A4/M4 (Sydney)

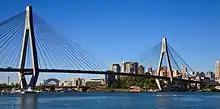
Anzac Bridge carries the A4 into the Sydney city centre.

The earliest route allocation of M4/A4 is National Route 32. It was introduced in 1954 with other National Routes. Most of the 1954 alignment of National Route 32 in Sydney is very different from the current M4/A4 alignment in Sydney. Back then National Route 32 ran along the entire Great Western Highway from via the Blue Mountains to Broadway, Sydney.